Hugo Scheiber

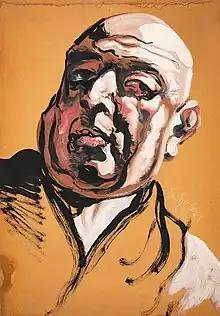
"Self-portrait"

Hugó Scheiber (born 29 September 1873 in Budapest – died there 7 March 1950) was a Hungarian modernist painter.